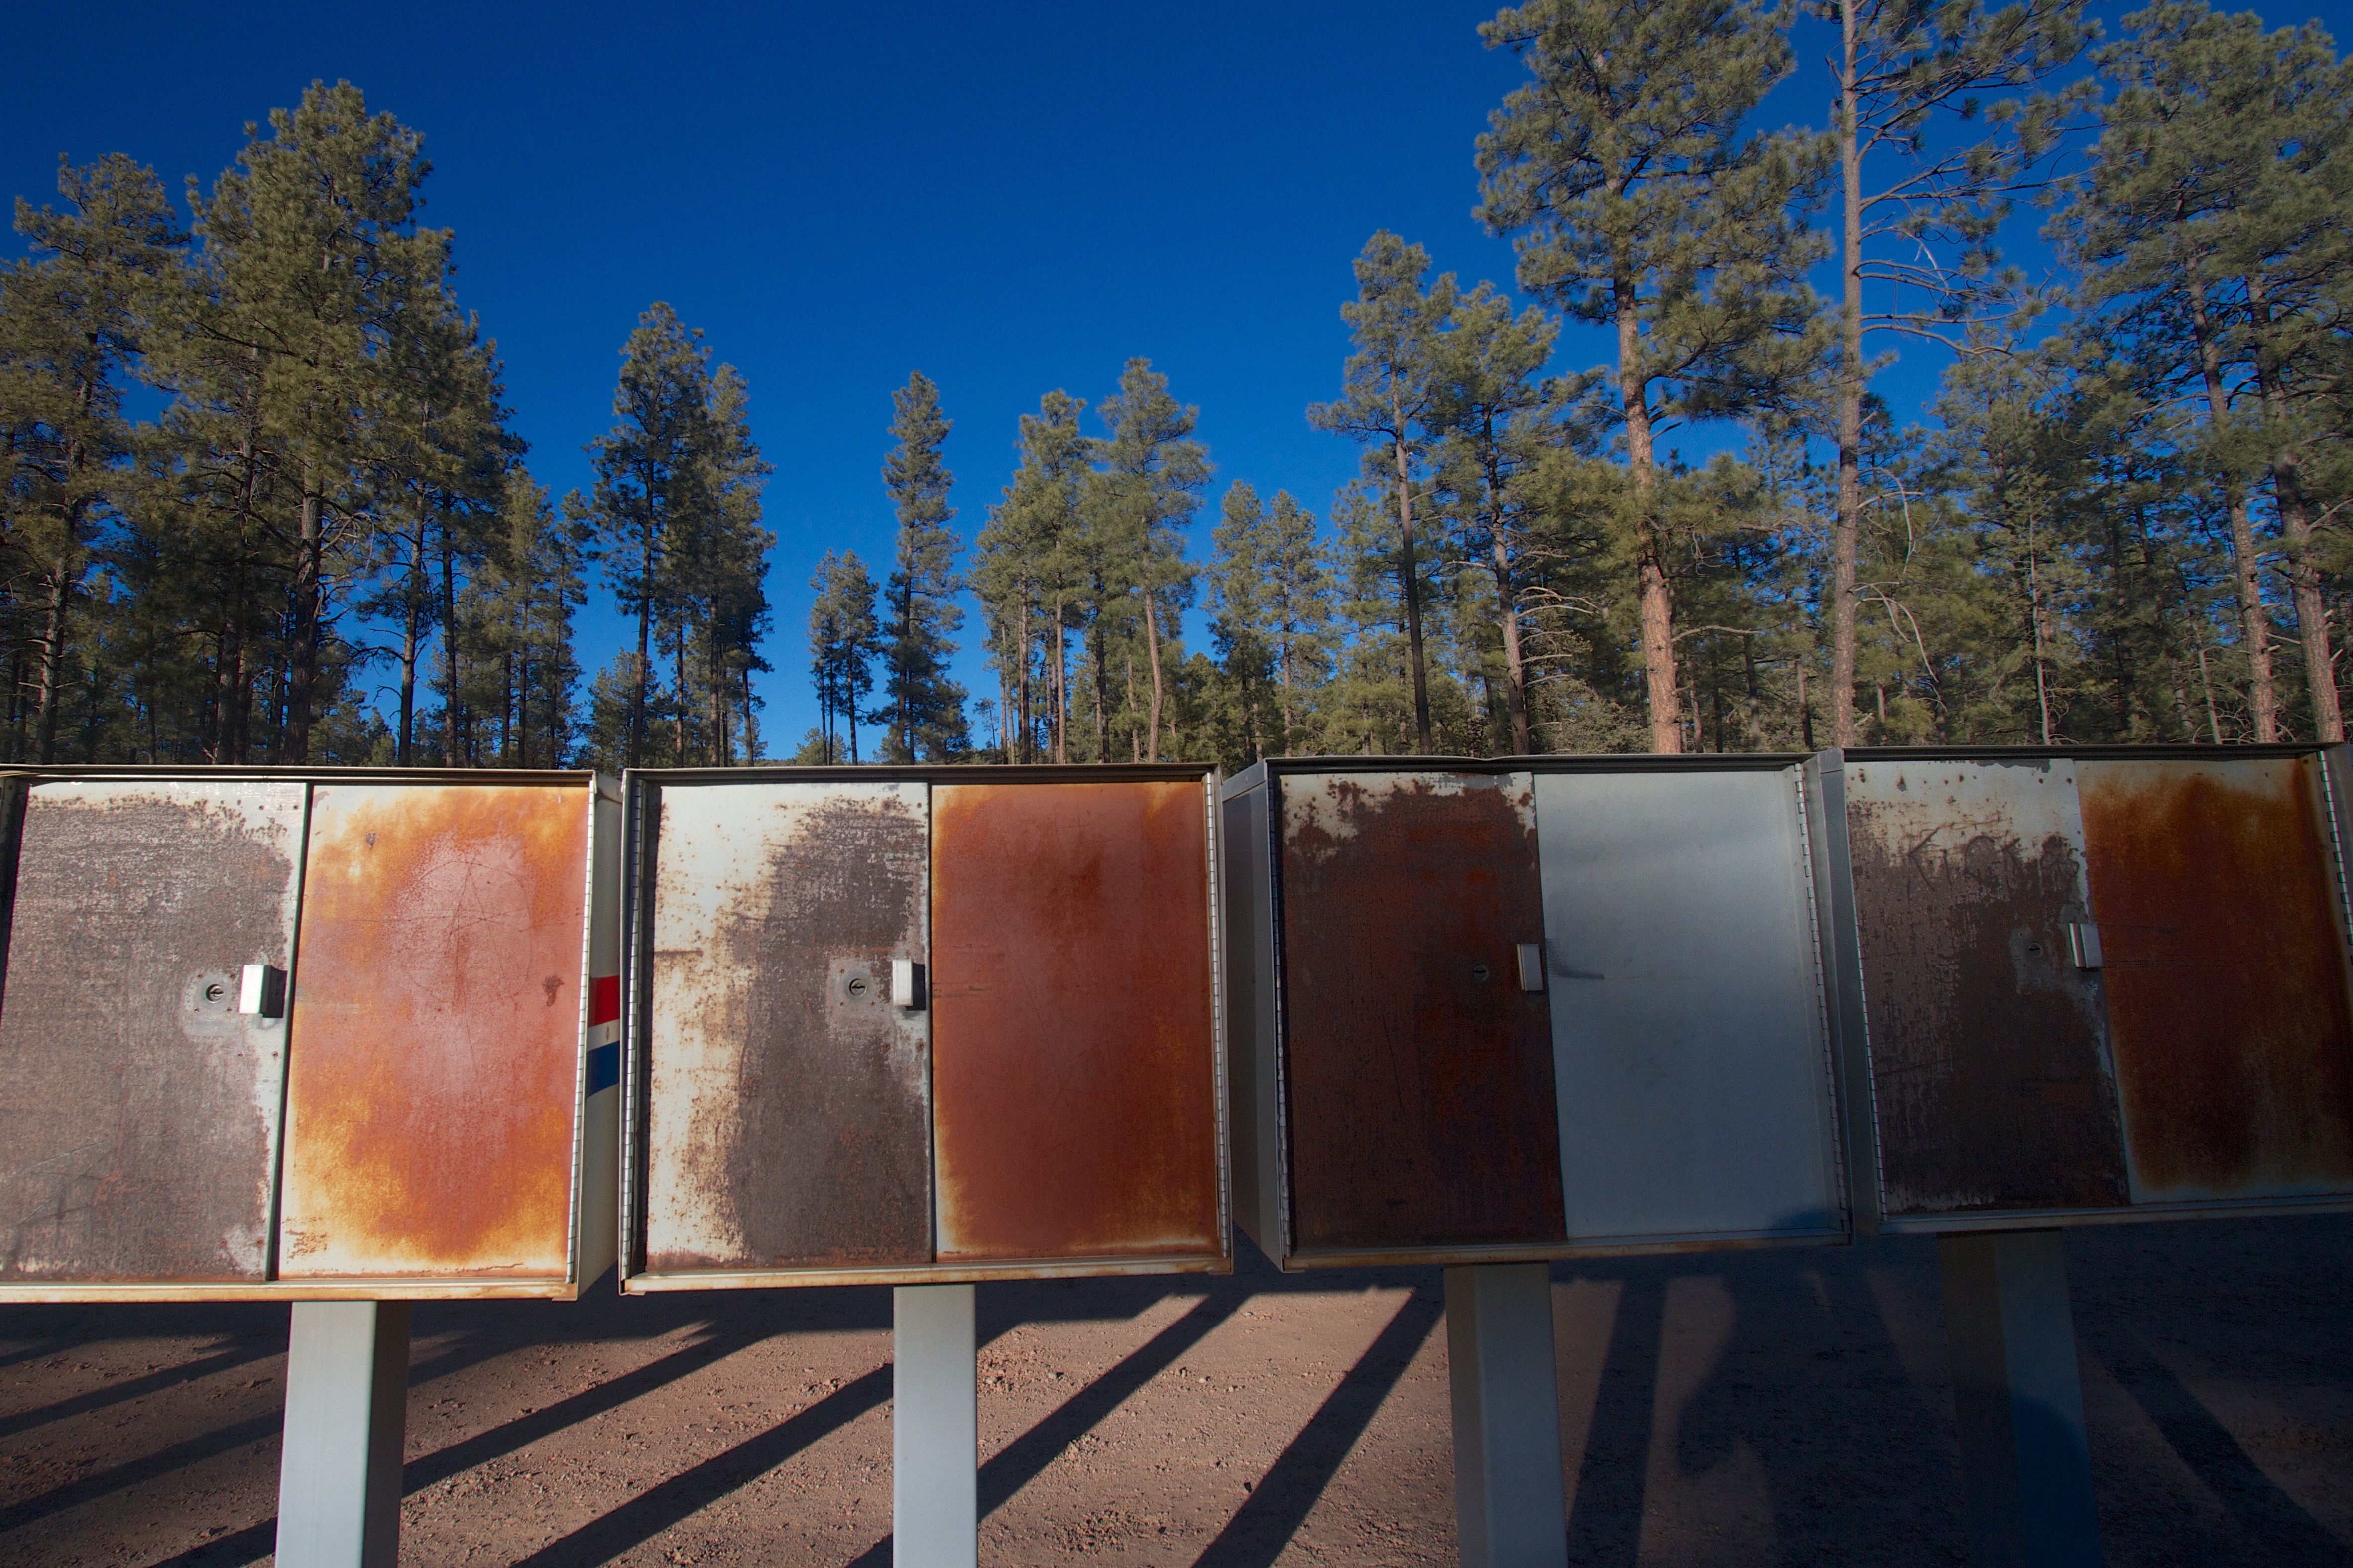
tree, winter, wood, wall, reflection, autumn, season, cool image